Death Hunt

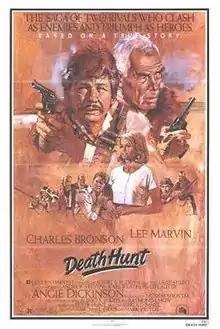
Theatrical release poster by John Solie

Death Hunt is a 1981 Western action film directed by Peter Hunt. The film stars Charles Bronson, Lee Marvin, Angie Dickinson, Carl Weathers, Maury Chaykin, Ed Lauter and Andrew Stevens. "Death Hunt" was a fictionalized account of the Royal Canadian Mounted Police (RCMP) pursuit of a man named Albert Johnson. Earlier films exploring the same topic were "The Mad Trapper" (1972), a British made-for-television production and "Challenge to Be Free" (also known as "Mad Trapper of the Yukon" and "Mad Trapper") (1975).